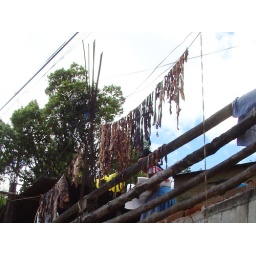
Meat strips drying on a line above the roof of a home